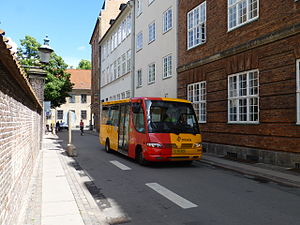
Linje 11A / Historie
En omlægning der holdt til det sidste - linje 11A på Sankt Peders Stræde.
Linje 11A var en buslinje i København mellem Tivoli Hotel og Nyhavn. Linjen var en del af Movias A-busnet, men med sin kringlede linjeføring koncentreret i og omkring Middelalderbyen skilte den sig en del ud fra de andre A-buslinjer, ligesom den i modsætning til dem betjentes af små elbusser.